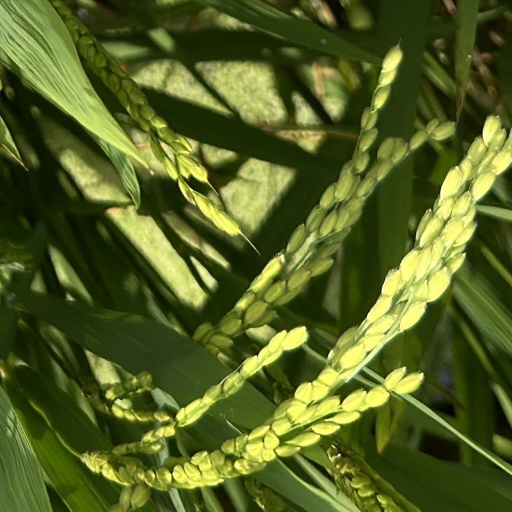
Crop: rice